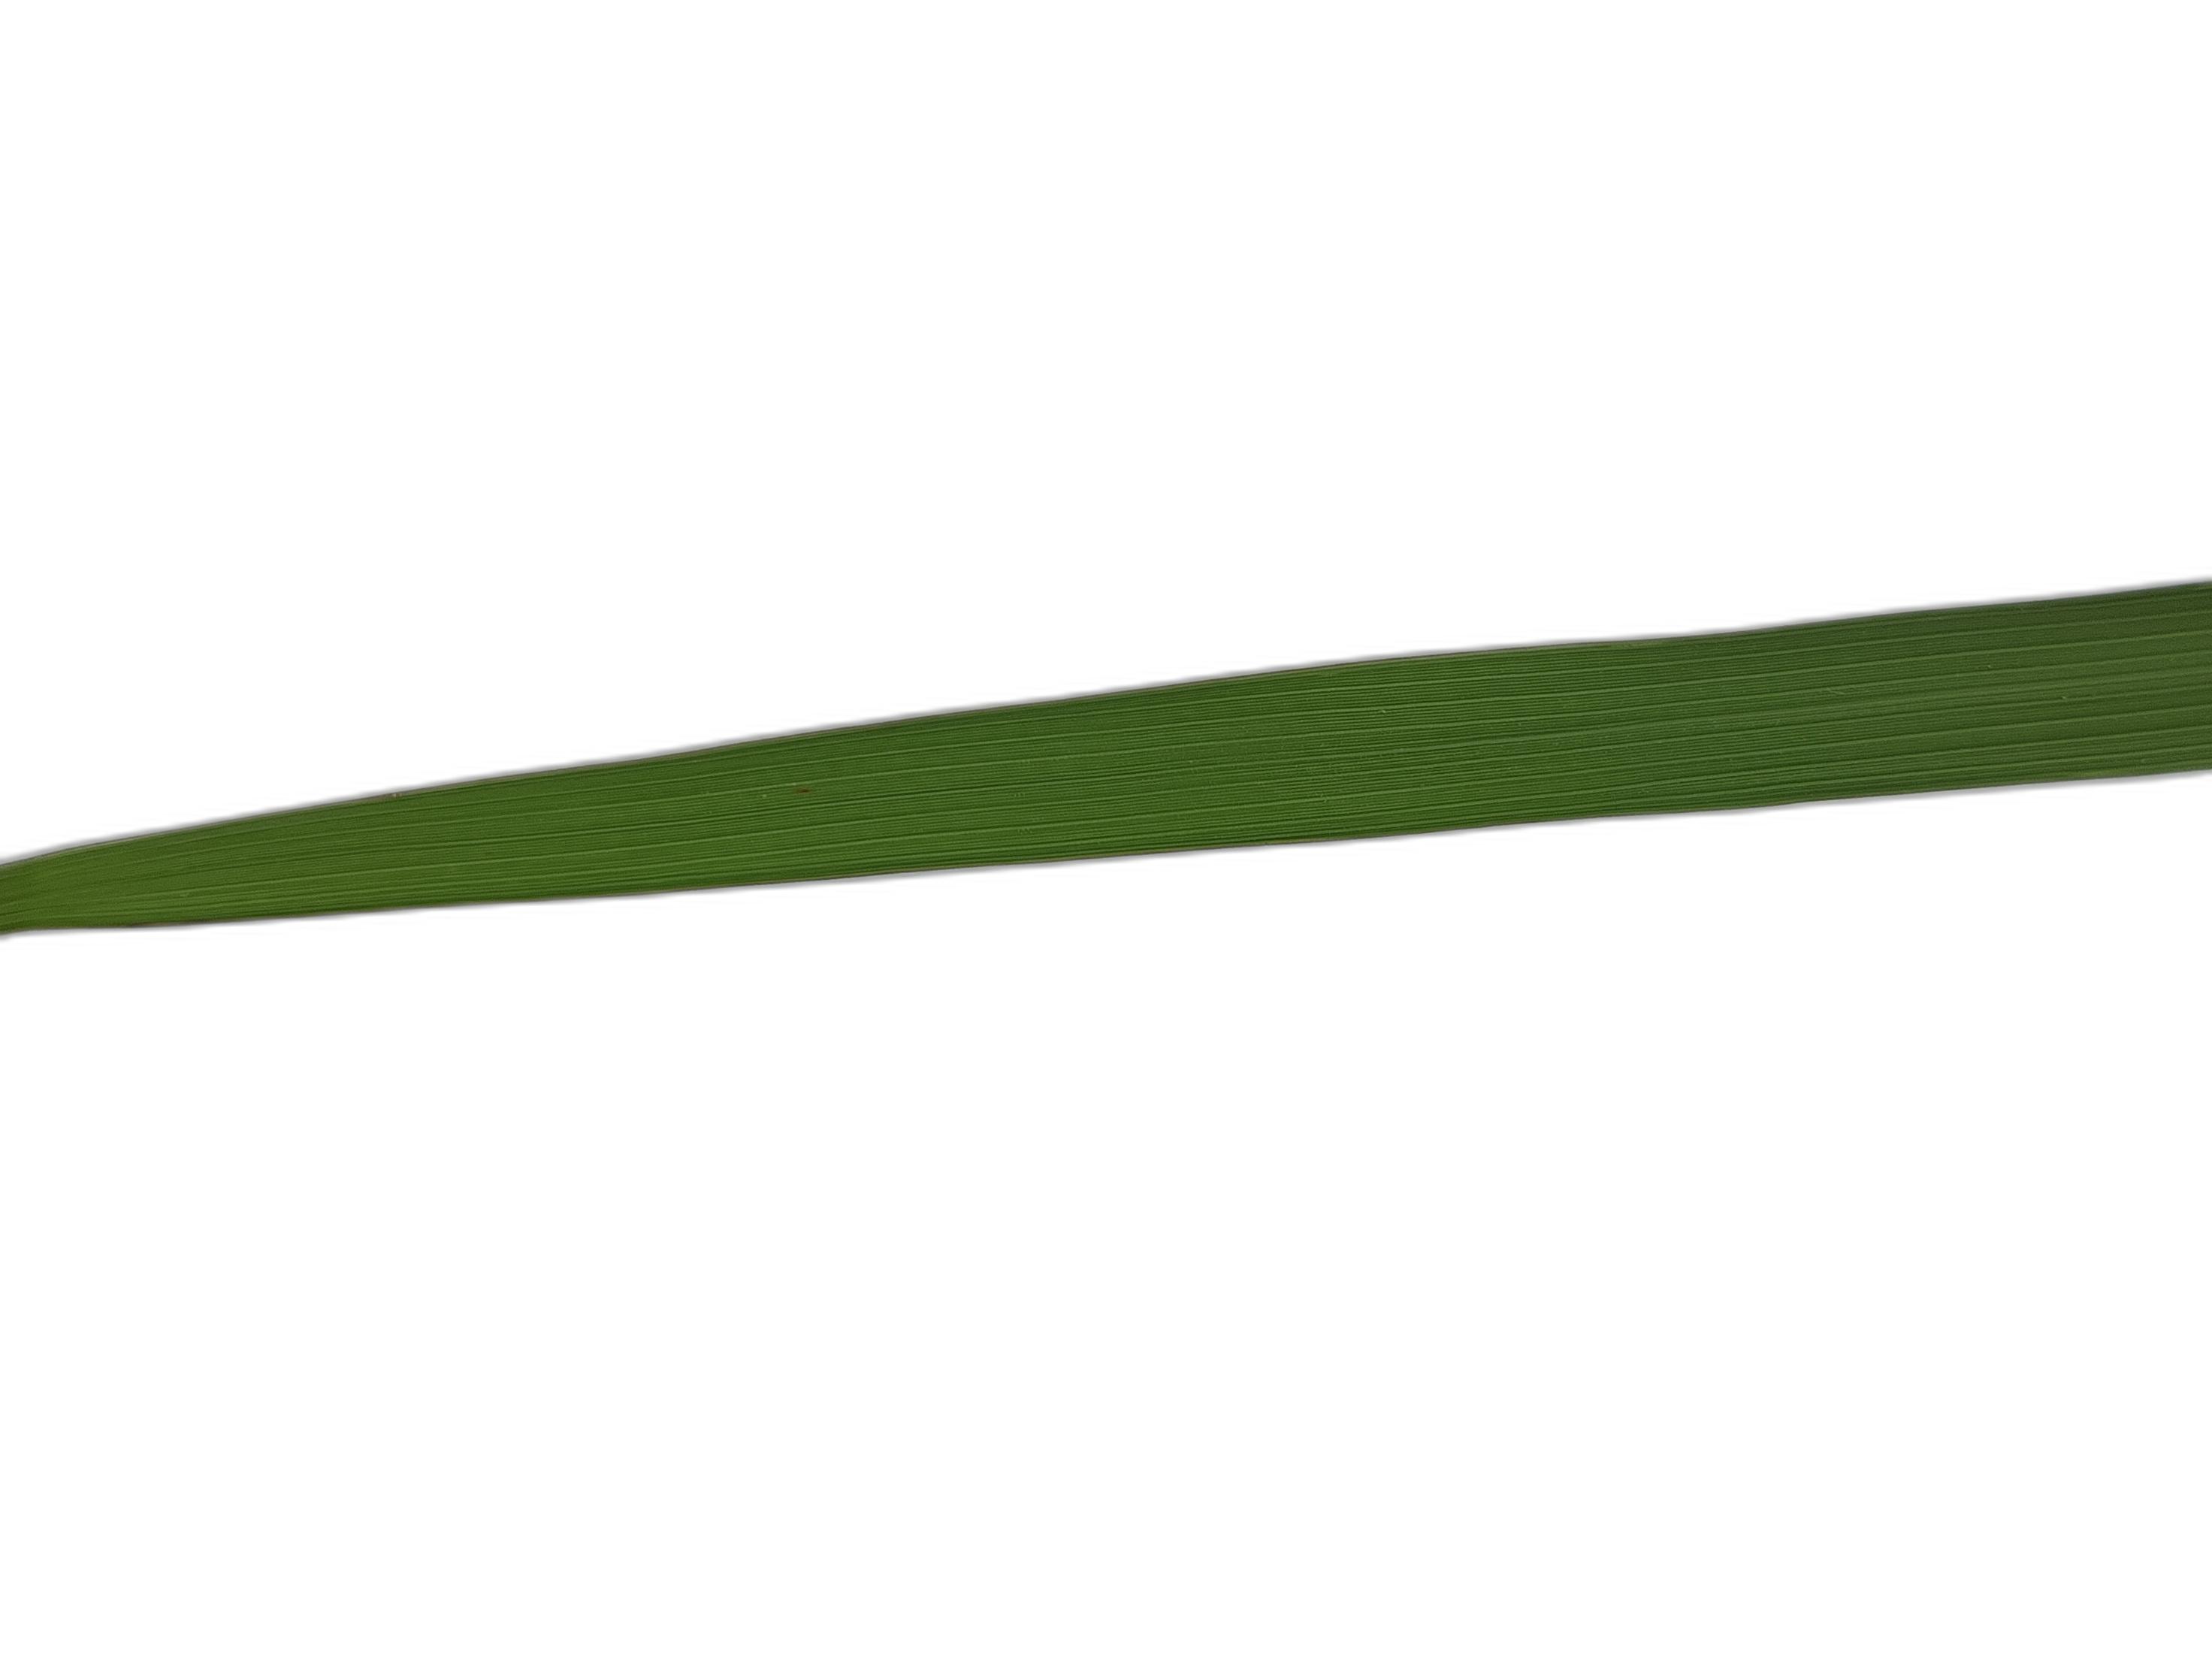
Label: Healthy